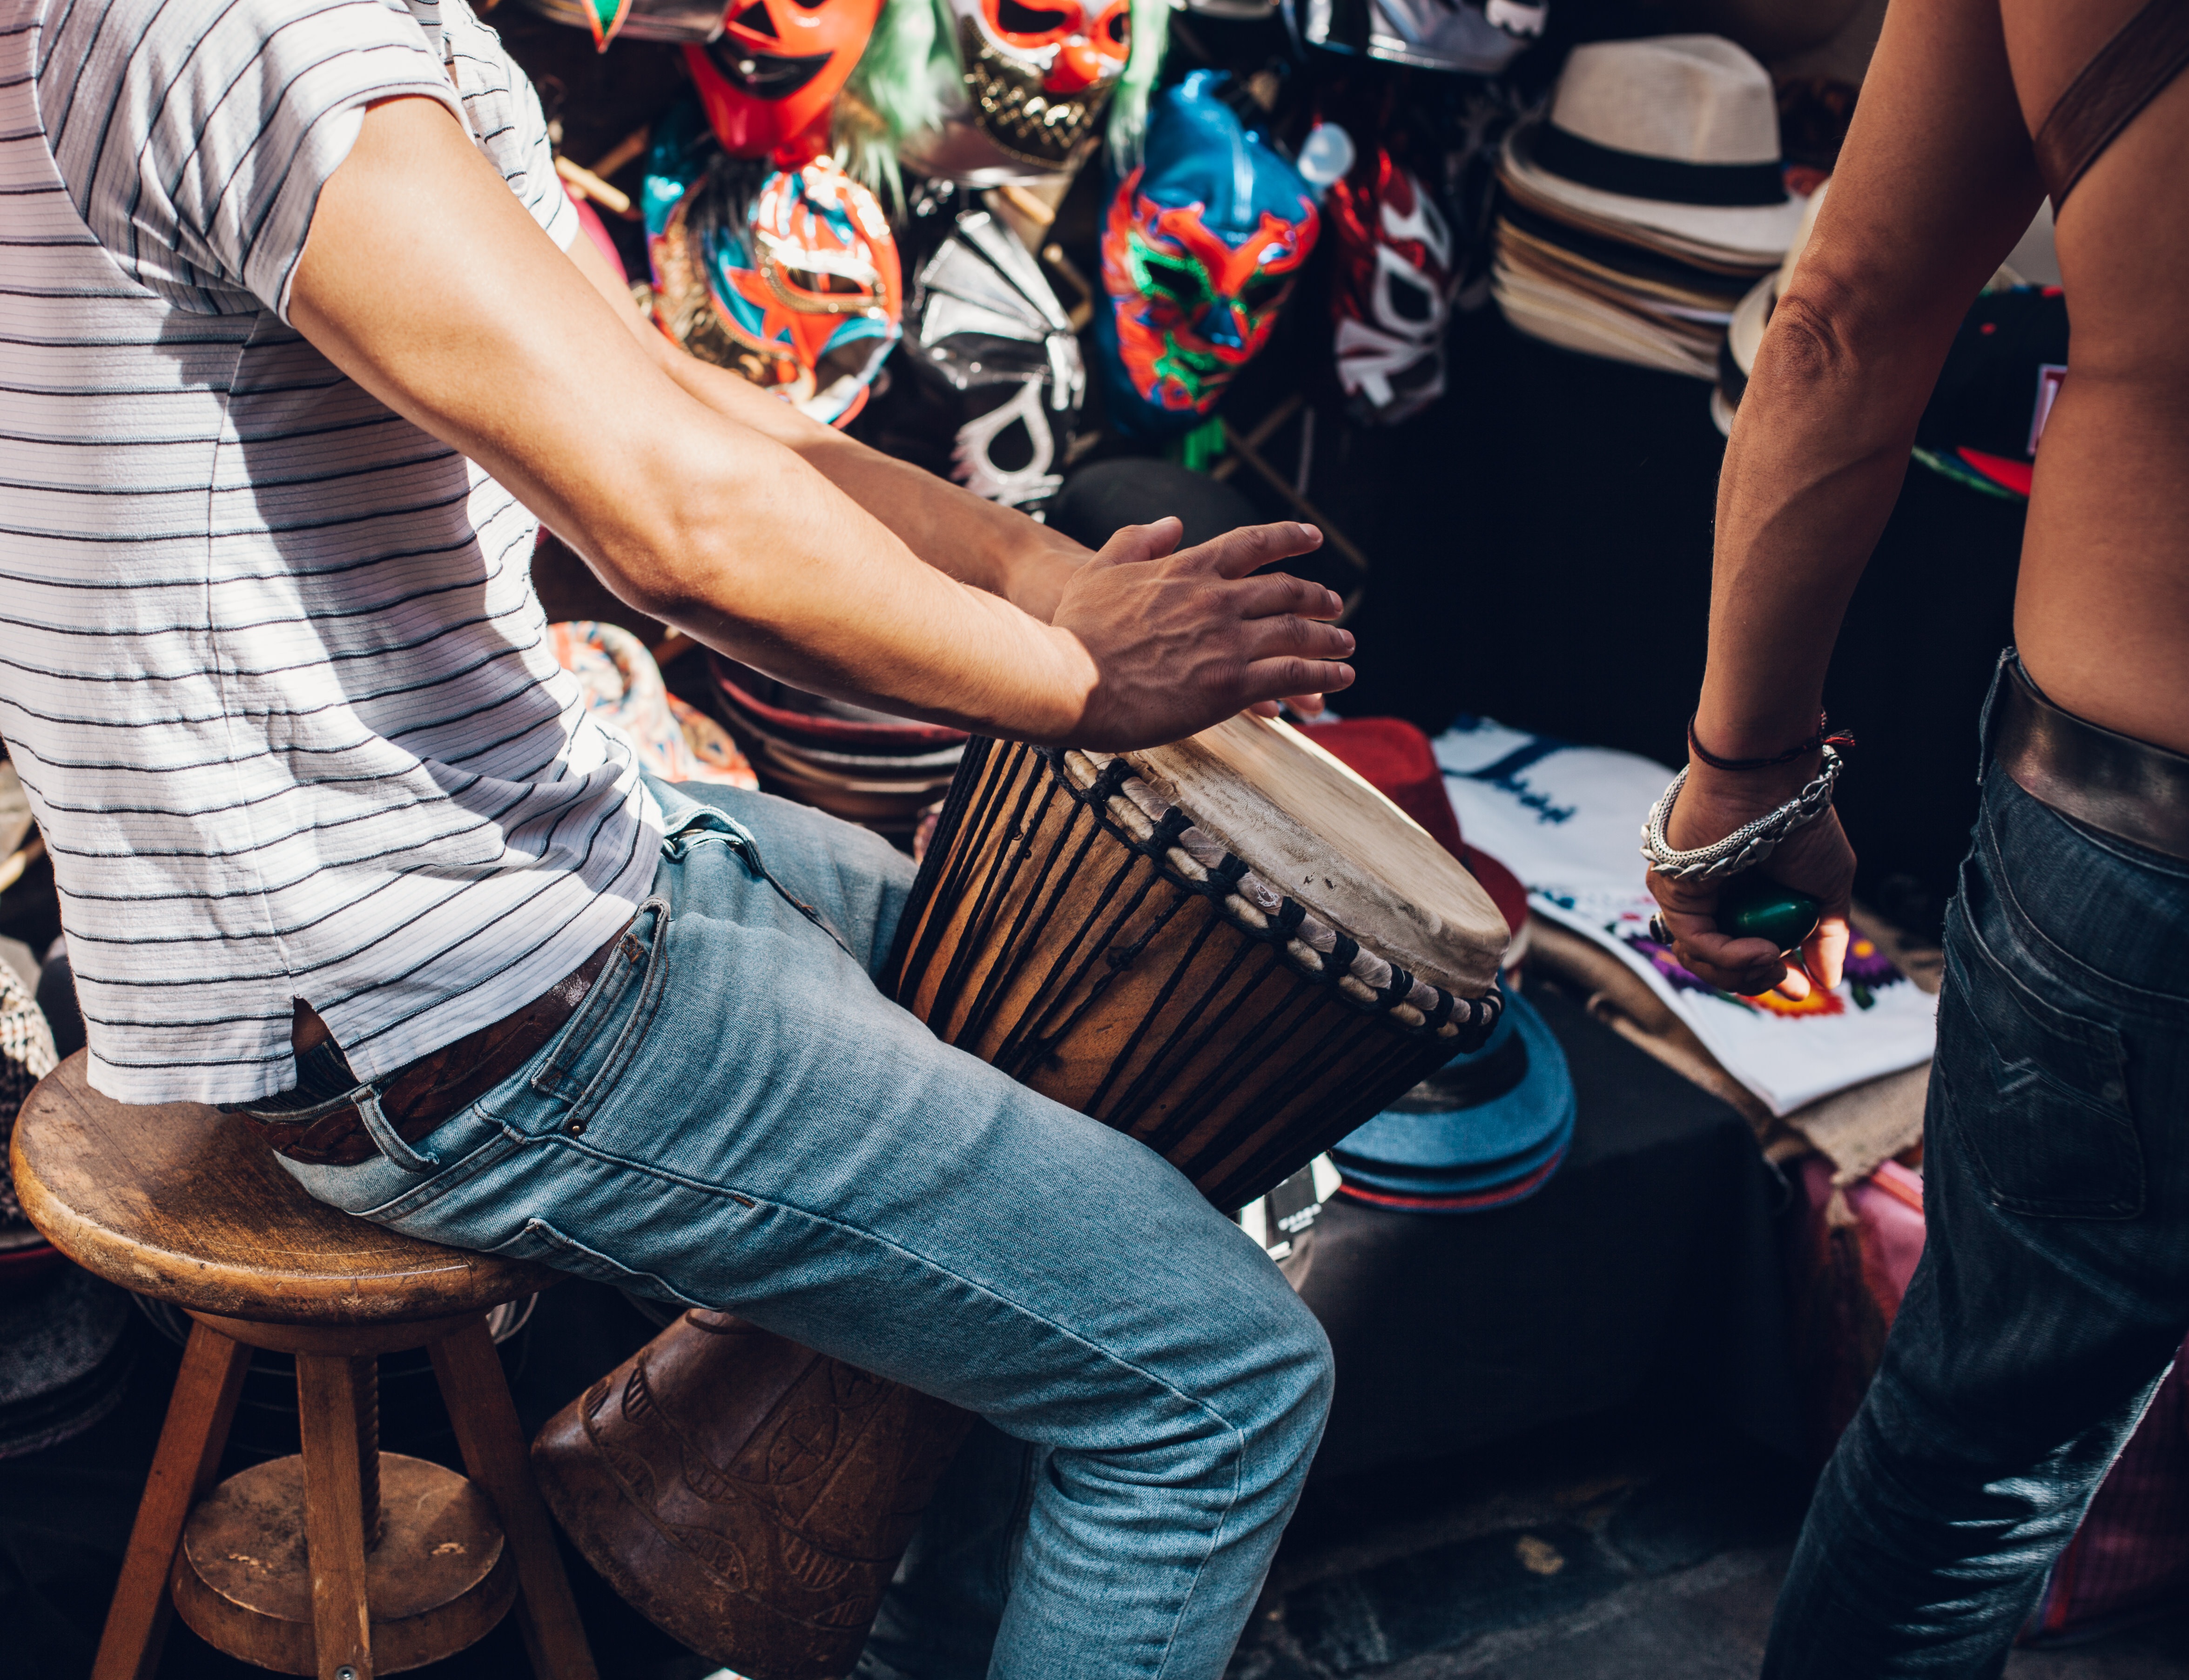
man, music, group, people, woman, guitar, concert, band, instrument, musician, festival, stage, fun, performance, party, singing, guitarist, wear, adult